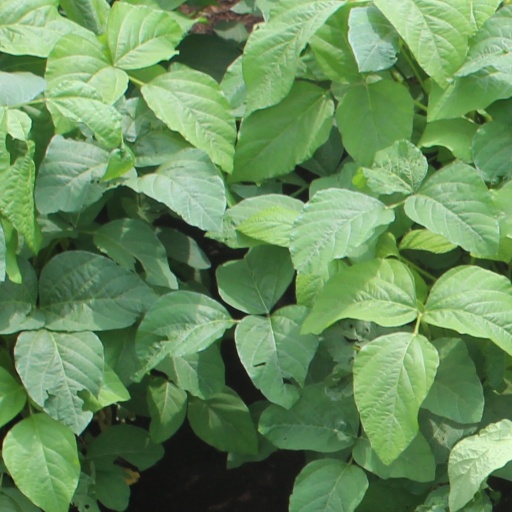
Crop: soybean